Jane Lampton Clemens

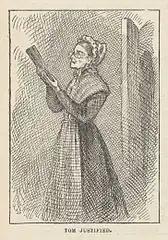
Illustration of "Aunt Polly" by True Williams in "The Adventures of Tom Sawyer", 1876.

The influence of Clemens on her son Mark Twain's writings has been the subject of scholarly debate and analysis. She has been described as the person from whom Twain inherited his sense of humor and gift of storytelling.